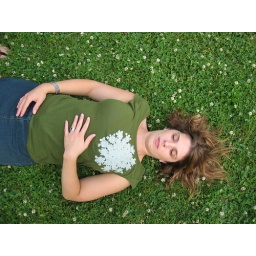
white print on olive boat neck in front, scoop neck back